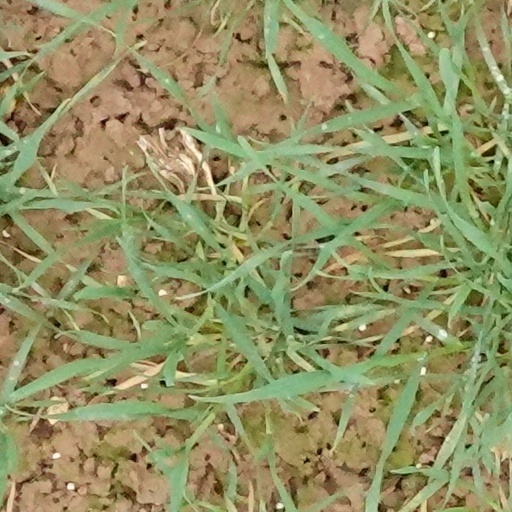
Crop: wheat